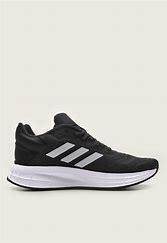
Brand: Adidas
Model: Duramo 10